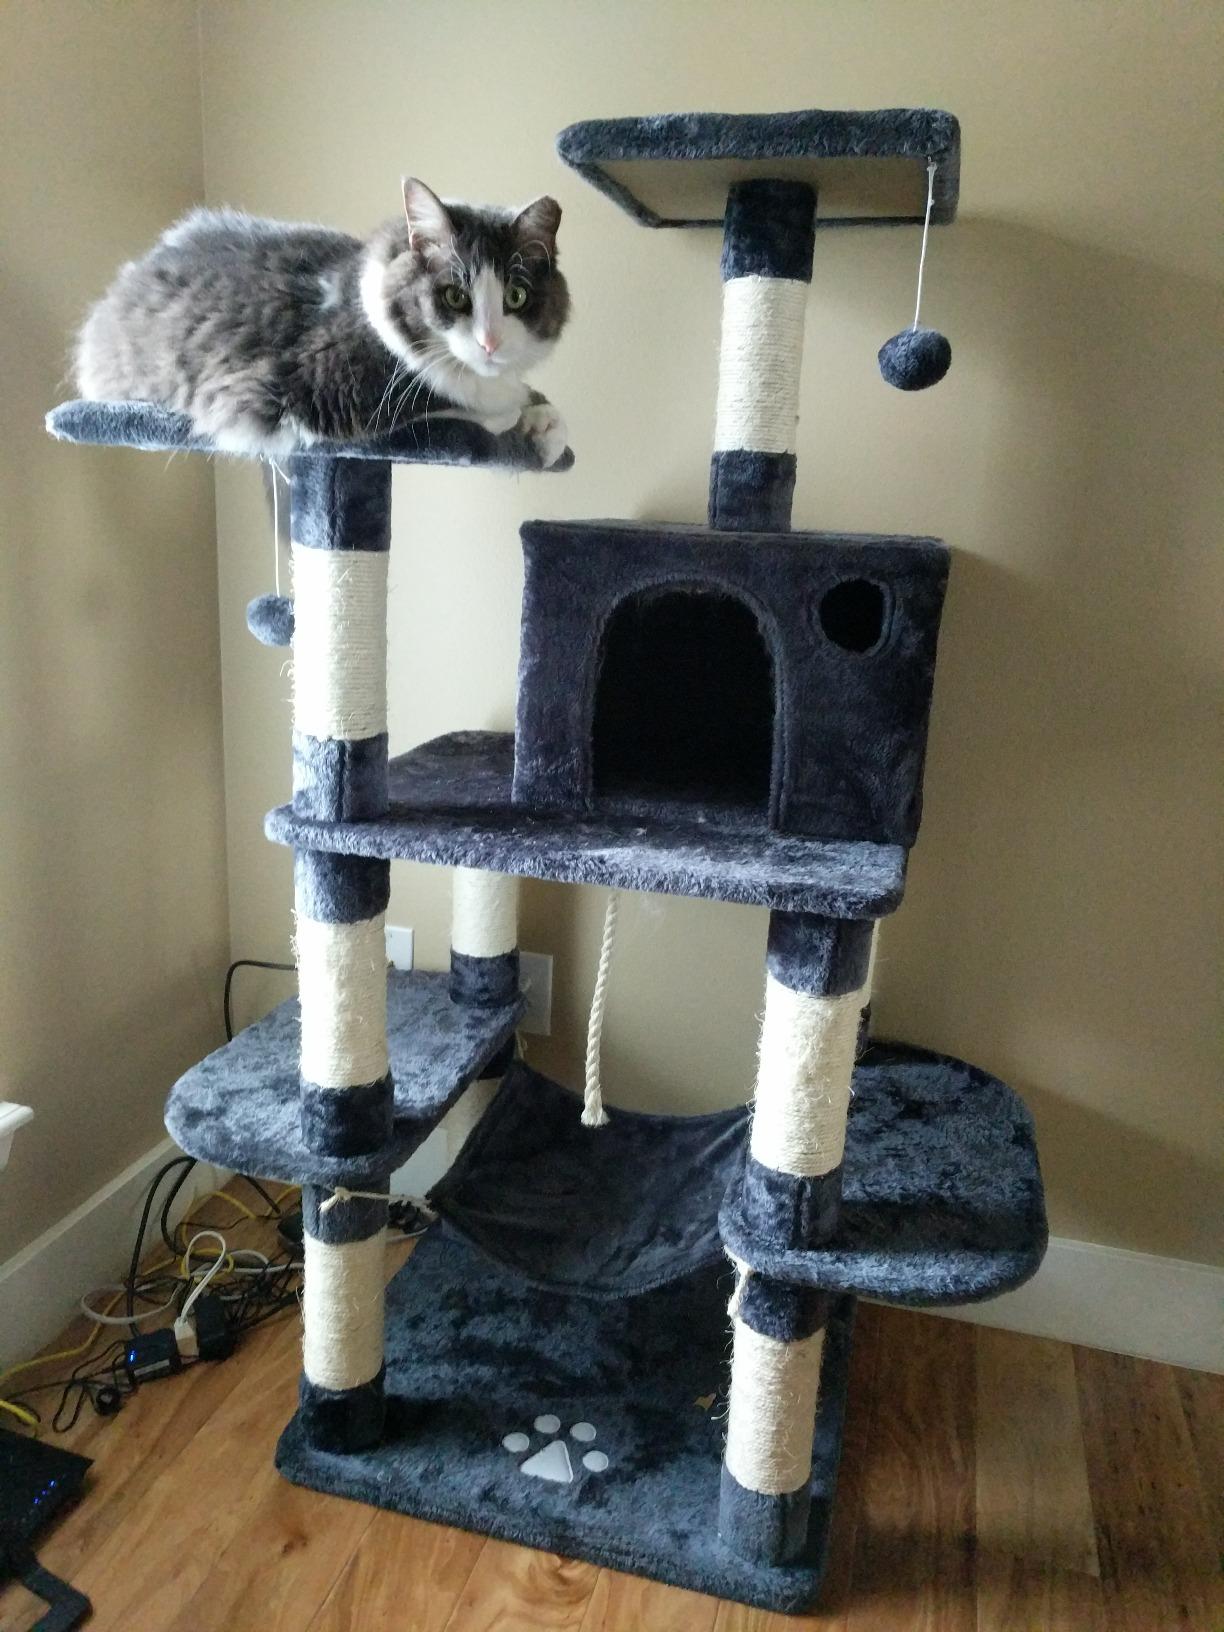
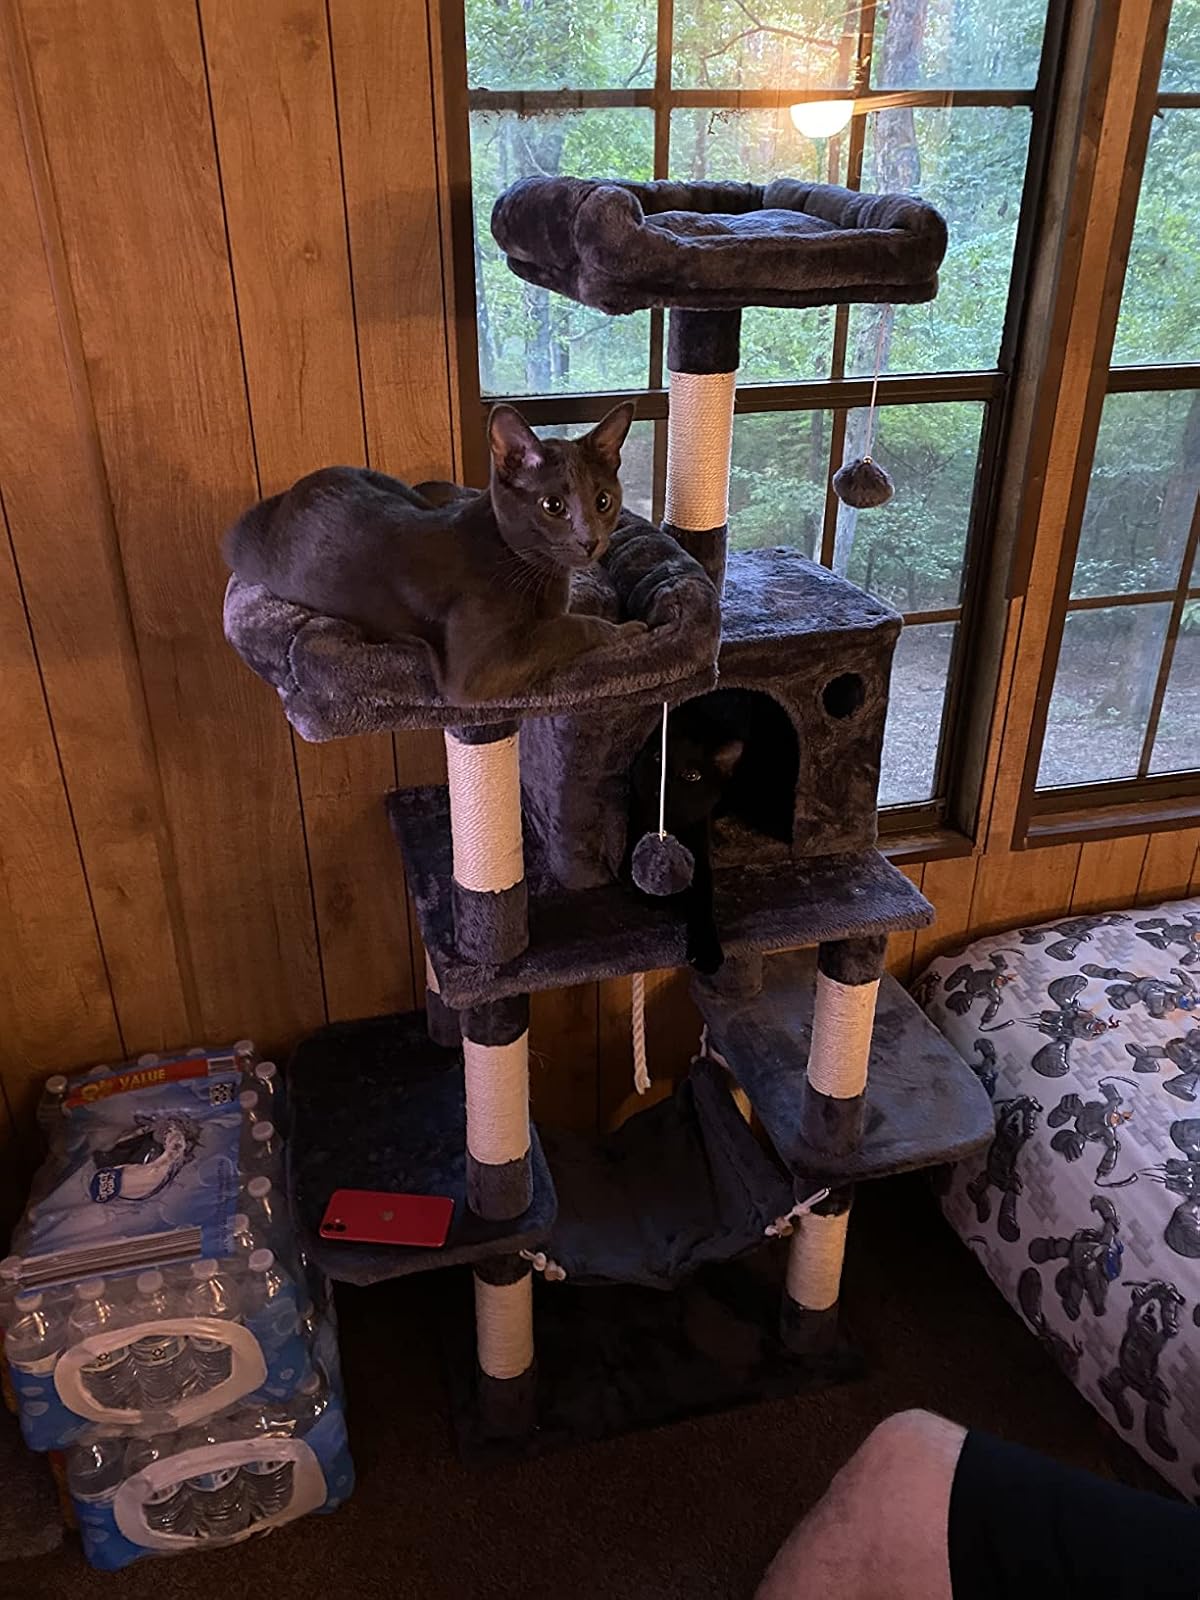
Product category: items_cat tree
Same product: yes